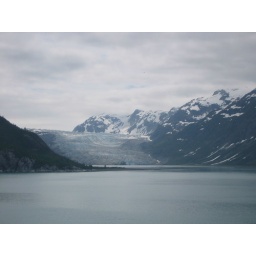
Many parts of Alaska is only accessible by ship or by airplane